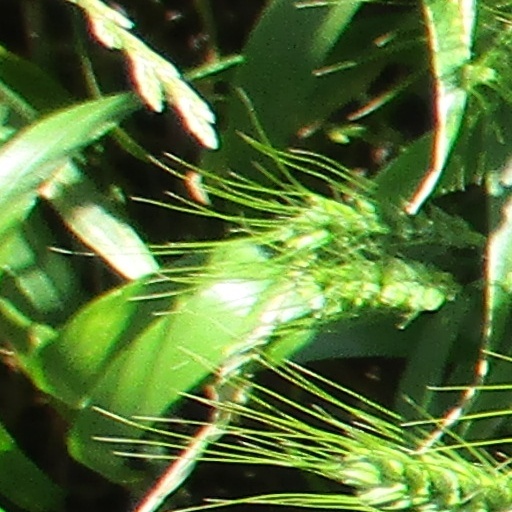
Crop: wheat